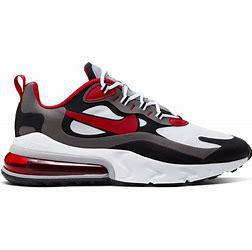
Brand: Nike
Model: Air Max 270 React